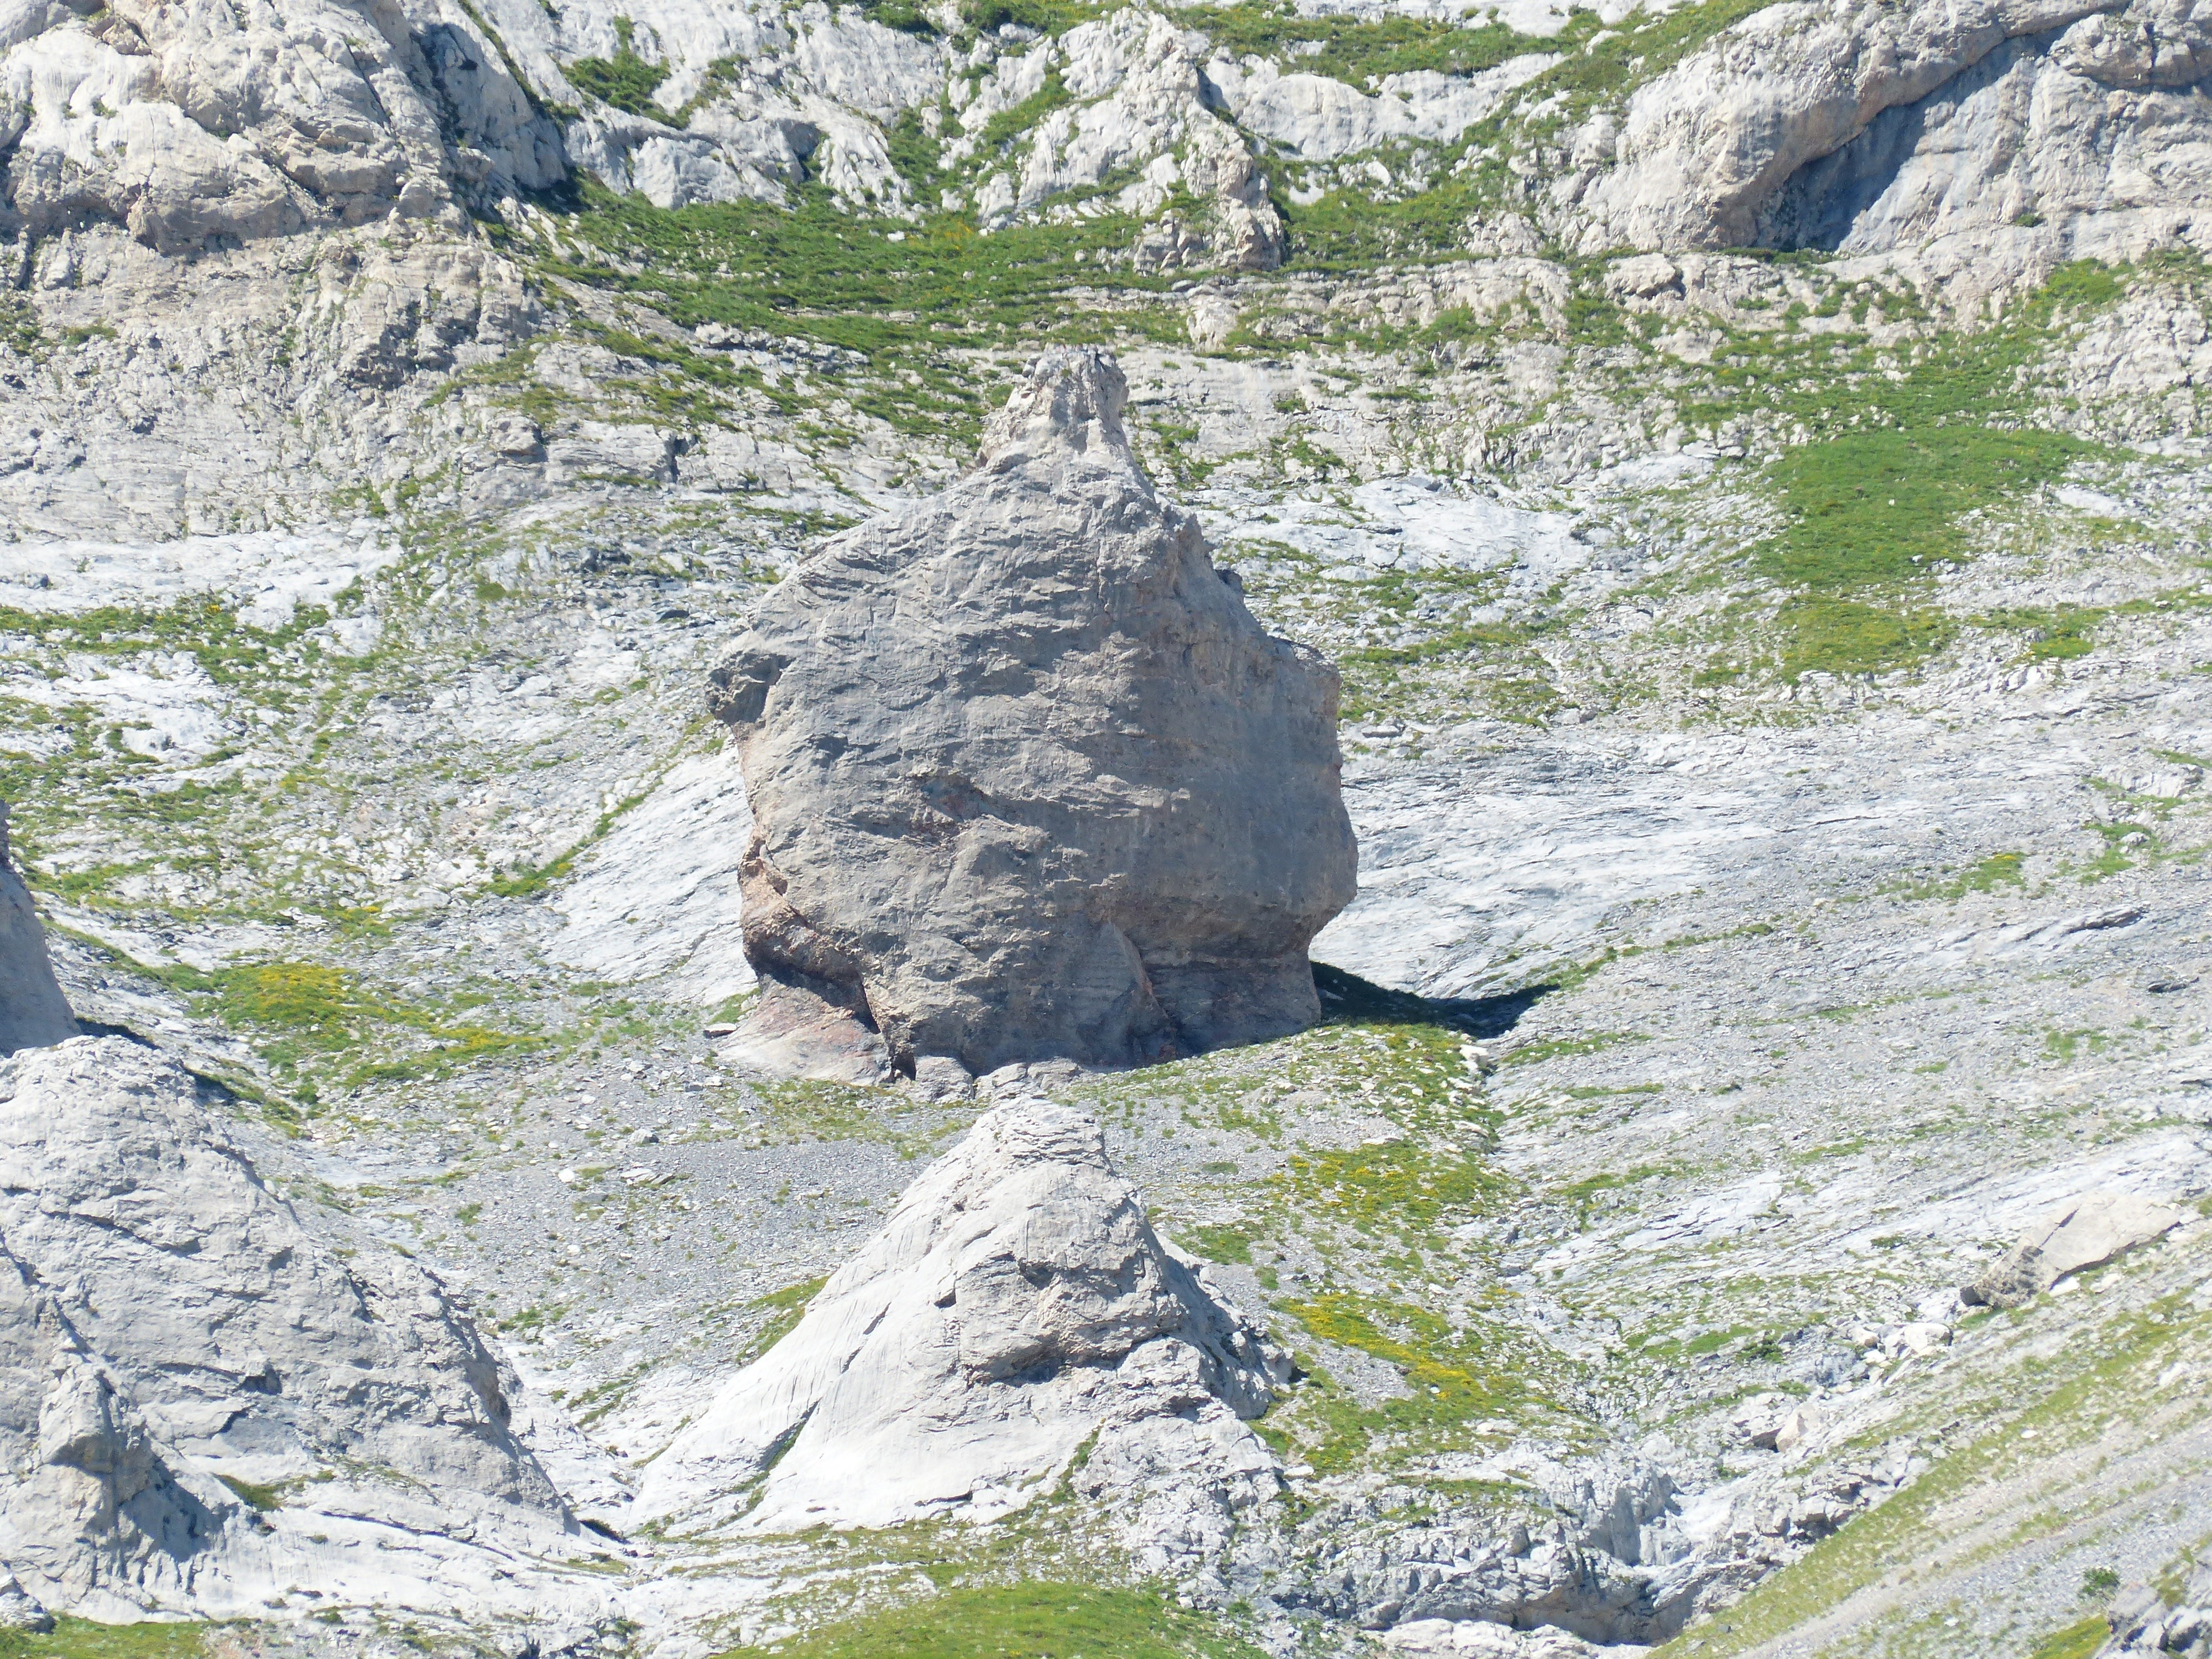
tree, grass, rock, wilderness, mountain, mountain range, formation, alpine, national park, ridge, summit, climb, geology, outcrop, mountains, badlands, boulder, escarpment, fell, cirque, bedrock, moraine, batholith, mountain pass, maritime alps, glacial landform, geological phenomenon, gta, grande traversata delle alpi, ligurian alps, monte mongioie, mongioie, climbing area